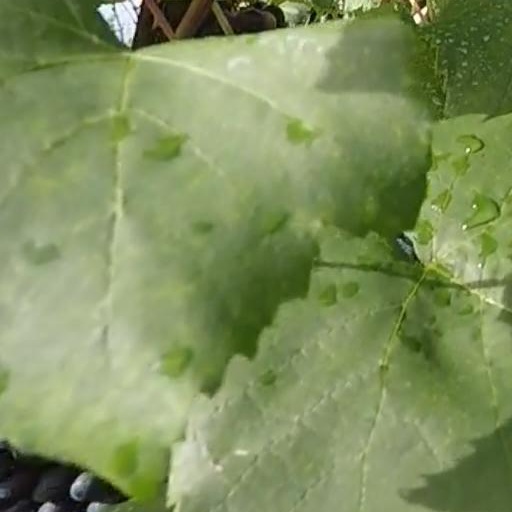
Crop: grape